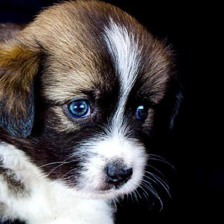
Label: animals